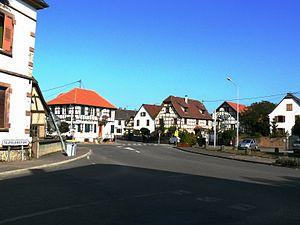
Milieu du village avec ses maisons à colombages
Baldenheim est une commune française située dans le département du Bas-Rhin, en région Grand Est.